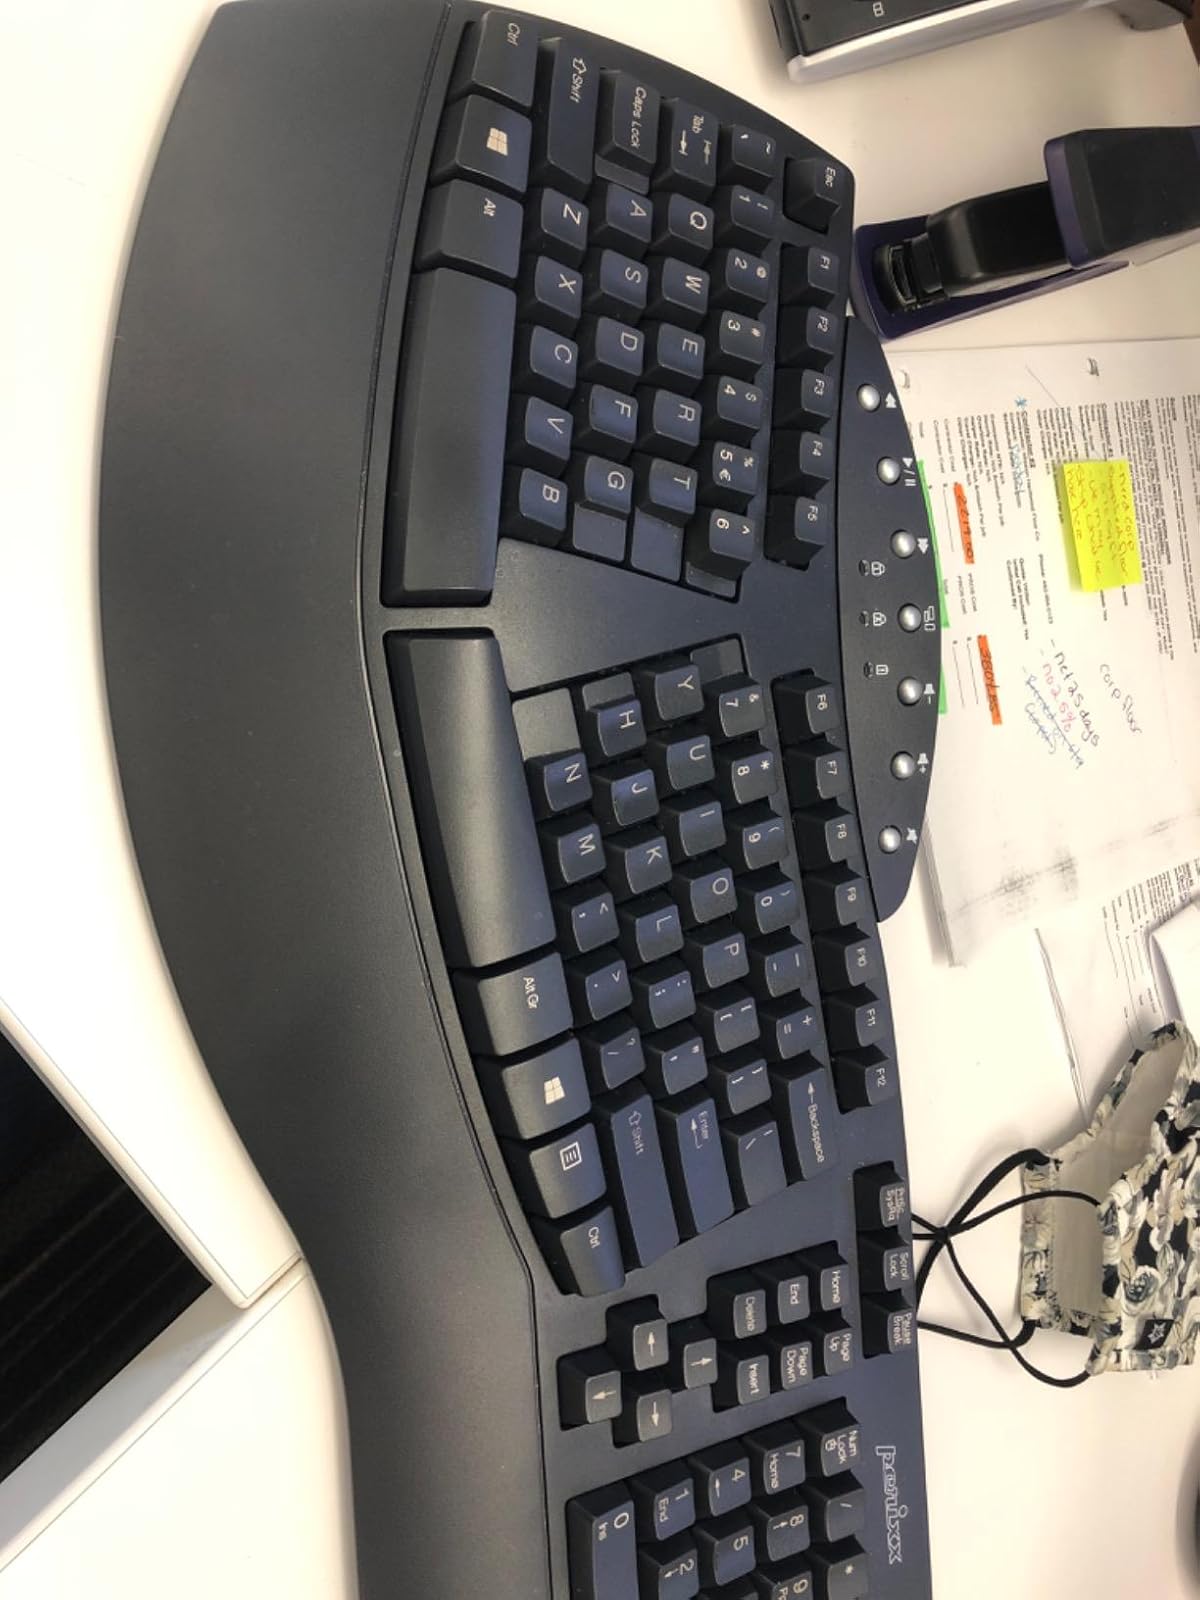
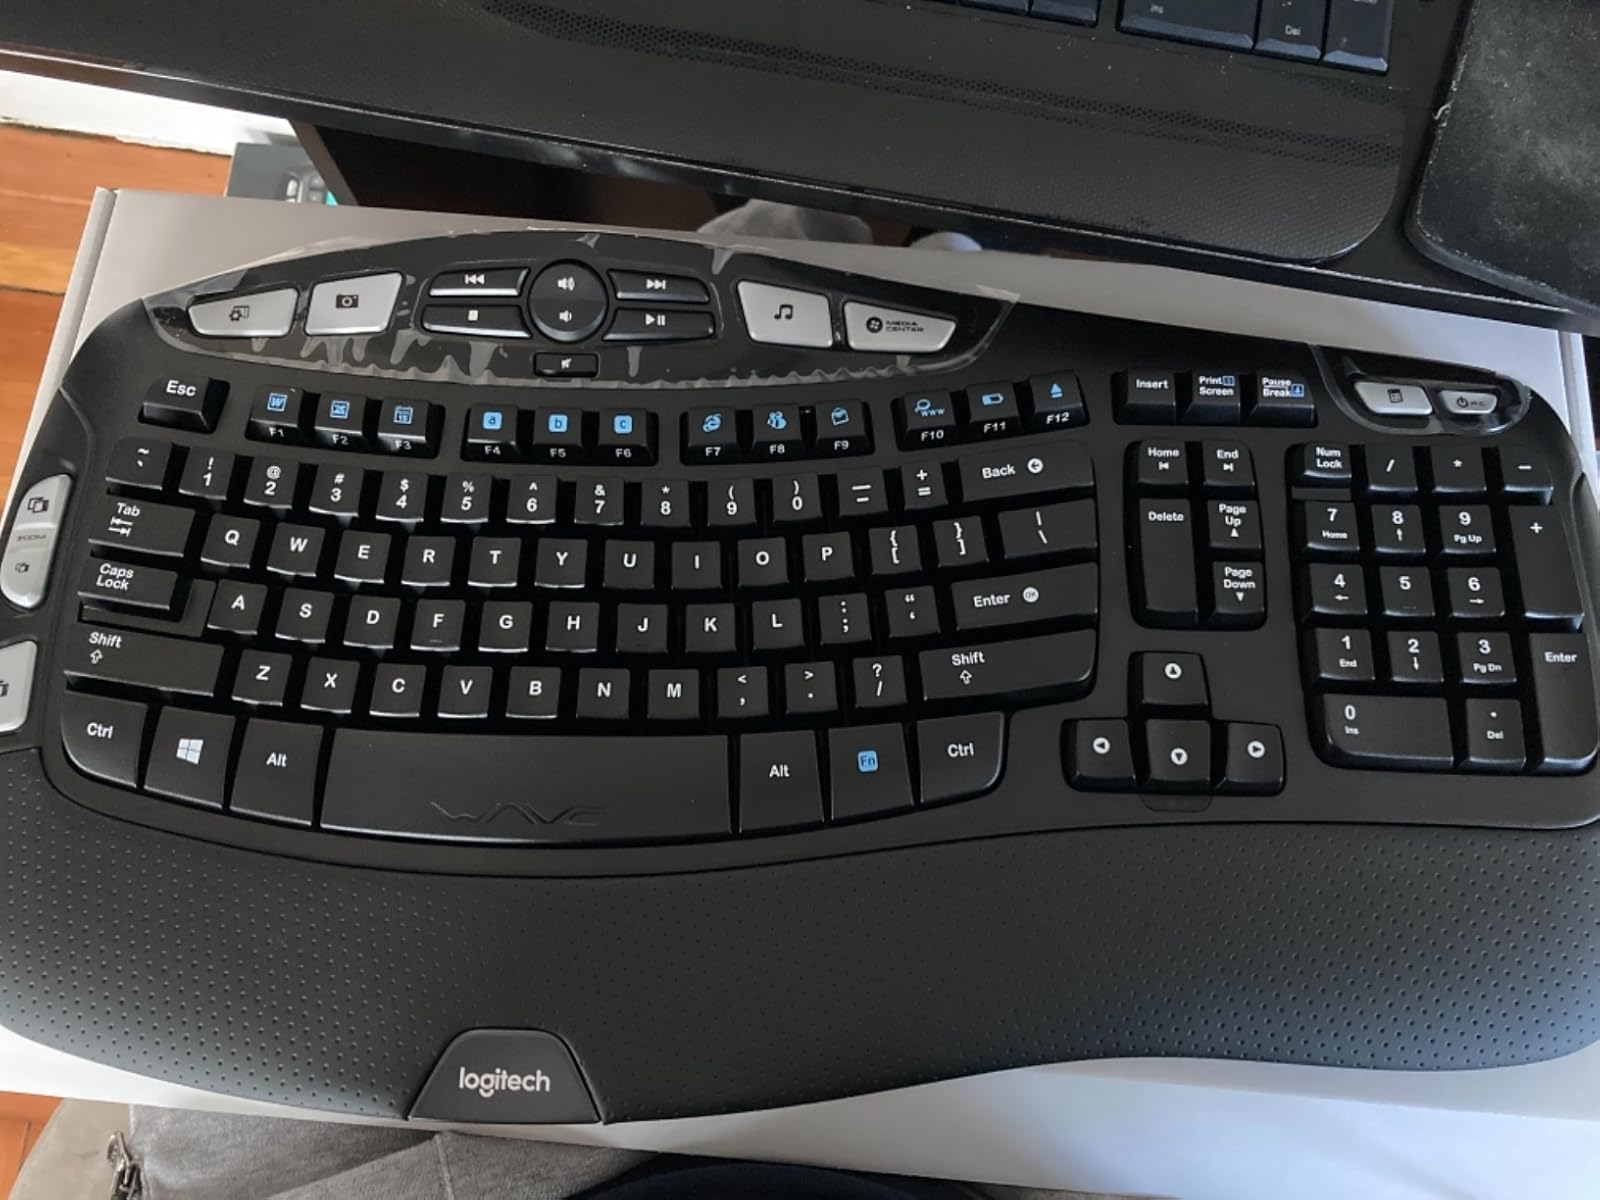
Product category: keyboard
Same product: no